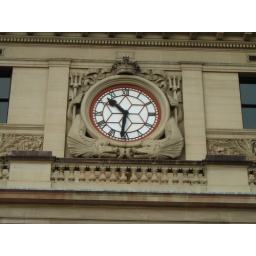
The clock on the customs house in Sydney. Taken while on Mark's whirlwind historical tour.